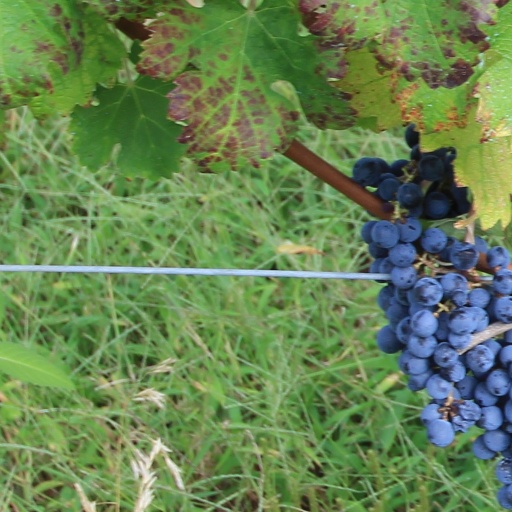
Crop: grape